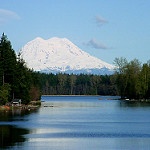
Label: mountain